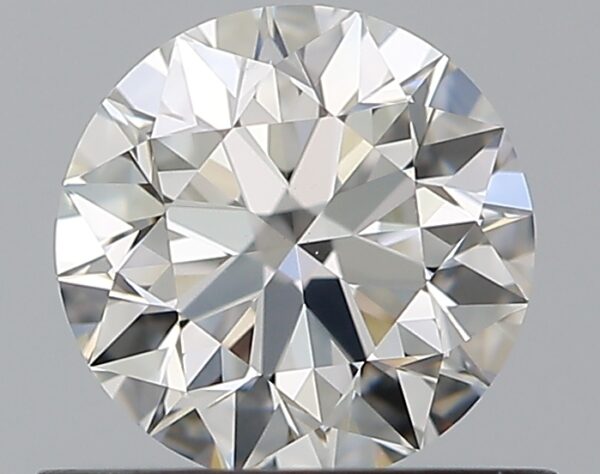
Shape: round
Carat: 0.62
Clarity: VS1
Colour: I
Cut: EX
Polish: EX
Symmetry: EX
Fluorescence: M
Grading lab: GIA
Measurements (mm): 5.39 x 5.42 x 3.39